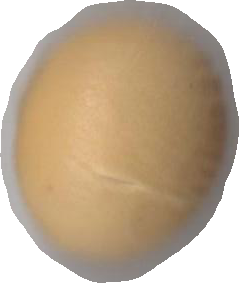
Variety: Dega